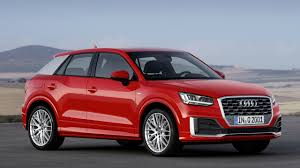
Label: noambulance